USS Lexington (1861)

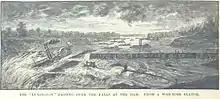
"Lexington" crosses over the falls

Lieutenant Bache succeeded in getting "Lexington" over the upper falls, then steered her directly for the opening in the dam where the furiously raging waters seemed to promise only her destruction. She entered the gap in the dam with a full head of steam and pitched down the powerful torrent with several heavy rolls, hung for a moment on the rocks below, then reached the calm, deep water to the ringing cheers of some 30,000 voices. She was soon followed by the remainder of the vessels and the Union's valuable fleet was saved.